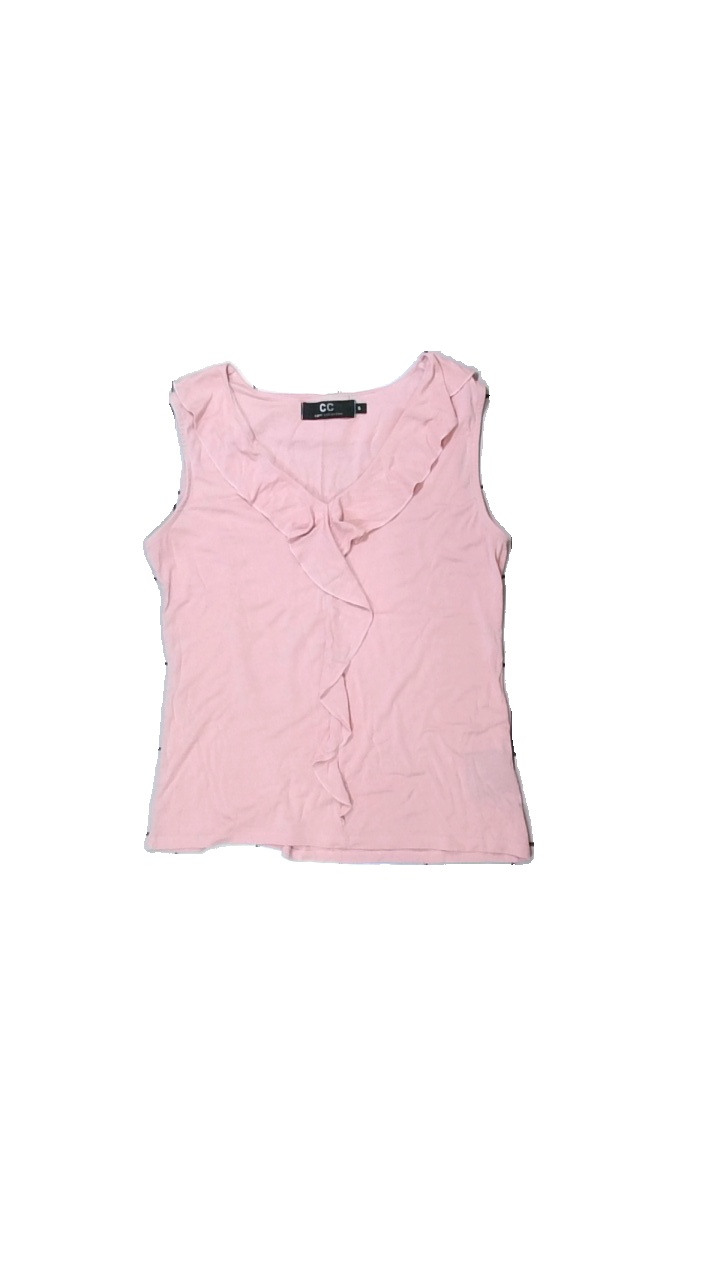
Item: Tank Top (Ladies)
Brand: Cc (capri Collection)
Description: rosa linne med volang
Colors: Pink
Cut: Regular
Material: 100% viscose
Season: All
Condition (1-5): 5
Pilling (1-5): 5
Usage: Reuse
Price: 50-100